Lauttasaari bridge

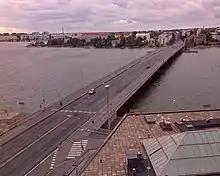
The Lauttasaari bridge seen from the Helsinki Court House.

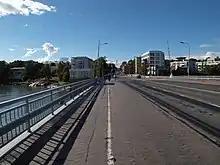
A view along the bridge.

The Lauttasaari bridge (Finnish: "Lauttasaaren silta", Swedish: "Drumsö bro") is a bridge in Helsinki, Finland, over the Lauttasaarensalmi strait. The bridge connects the island of Lauttasaari to mainland Helsinki. The mainland end is in Salmisaari in the Ruoholahti district, with the Porkkalankatu street leading to the city centre. In Lauttasaari, the street Lauttasaarentie leads west from the bridge.